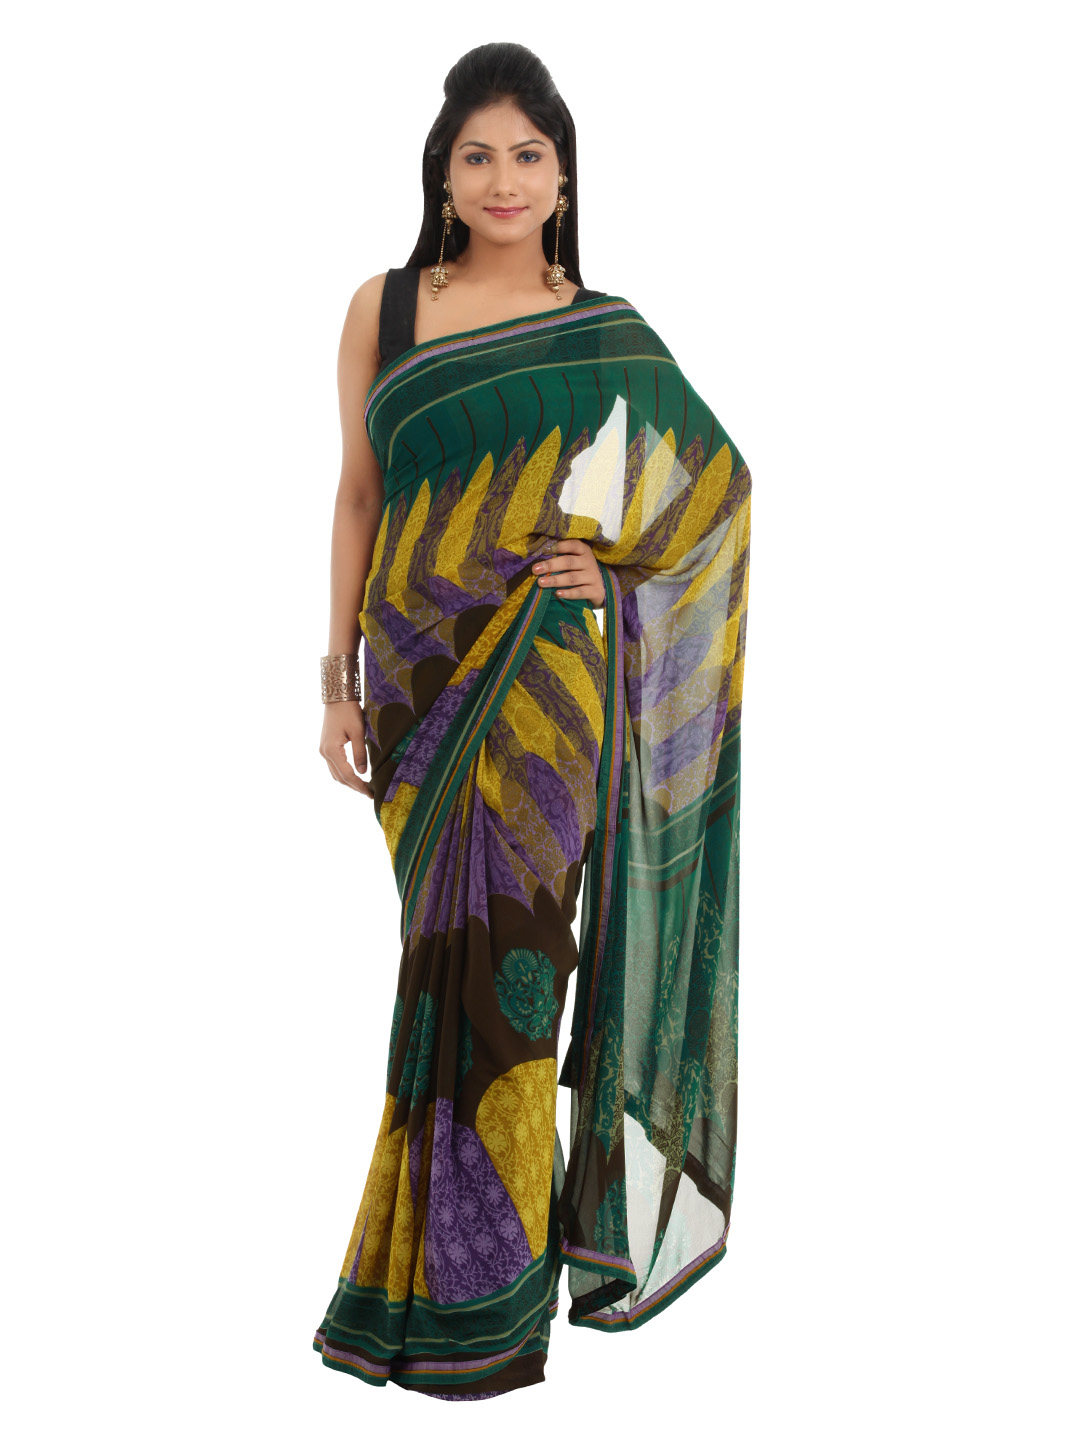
FNF Multi Coloured Printed Sari
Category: Apparel / Saree / Sarees
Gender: Women
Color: Multi
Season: Fall 2012
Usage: Ethnic